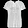
Label: Shirt